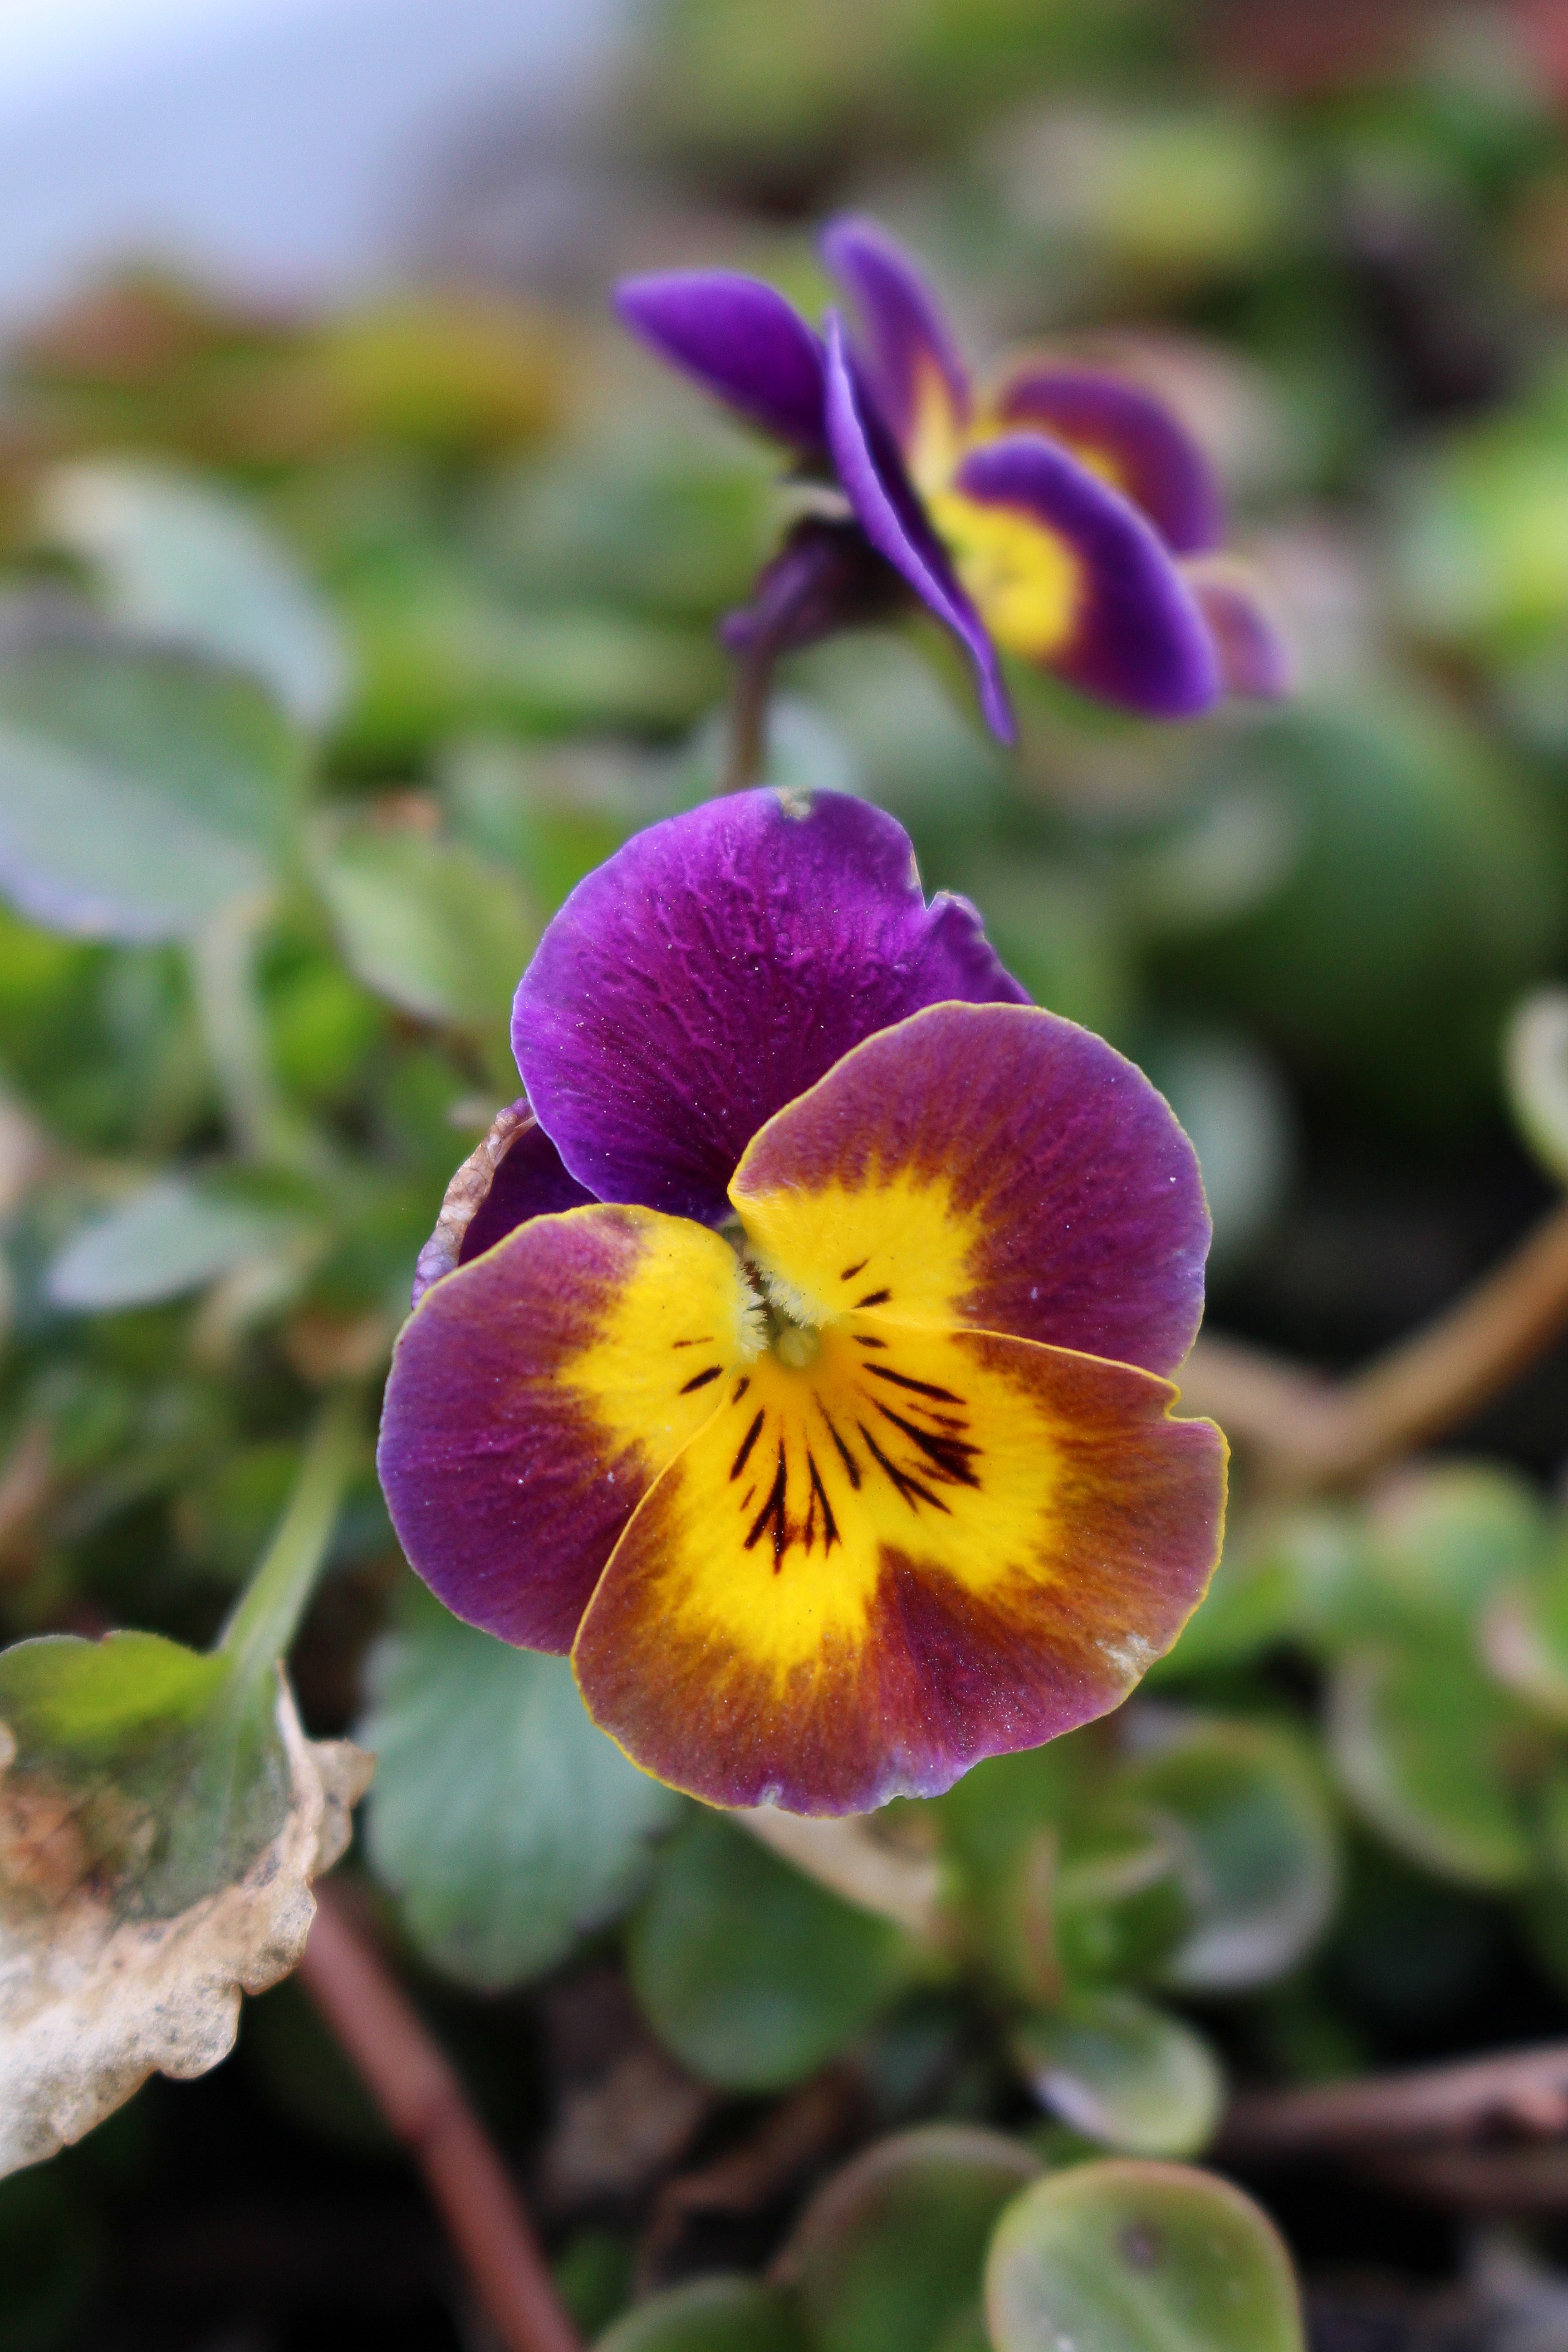
nature, blossom, plant, flower, petal, bloom, botany, yellow, close, flora, wildflower, viola, macro photography, pansy, flowering plant, annual plant, land plant, violet family